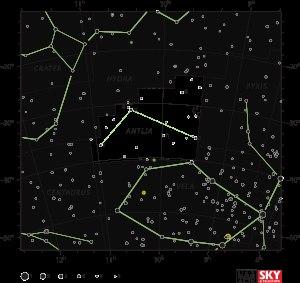
La Machine pneumatique ou Antlia est une constellation peu lumineuse de l'hémisphère sud. Elle est établie par Nicolas-Louis de Lacaille au XVIIIᵉ siècle. Localisée près des étoiles formant l'ancienne constellation du navire Argo, la Machine pneumatique est visible en direction du sud à partir du 49ᵉ parallèle nord.